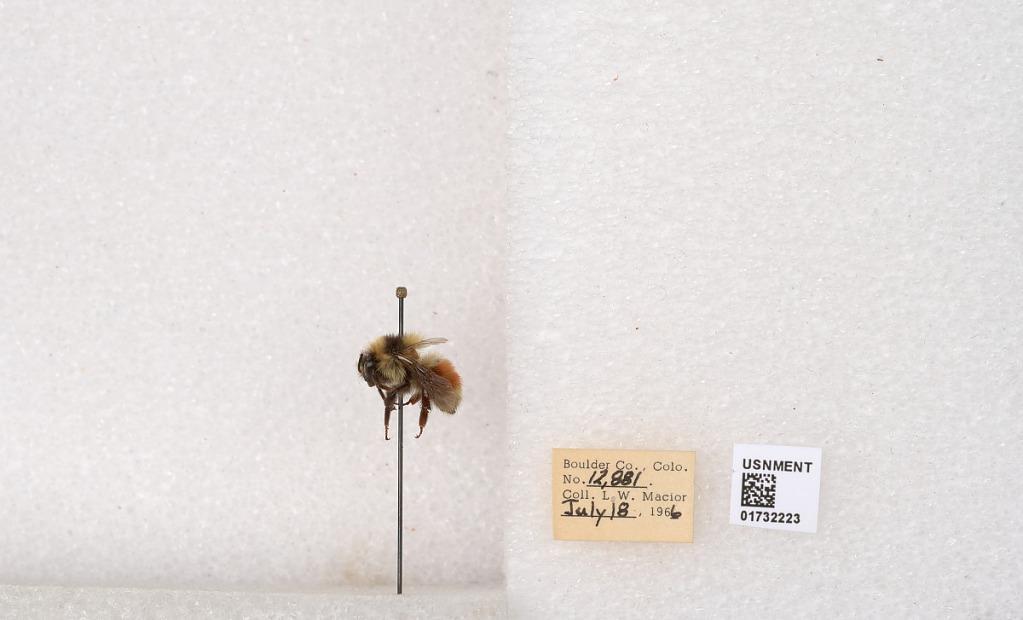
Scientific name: Bombus (Pyrobombus) sylvicola Kirby
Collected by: L. Macior
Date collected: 1966-7-18
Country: United States
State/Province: Colorado
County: Boulder
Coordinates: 40.0163, -105.294